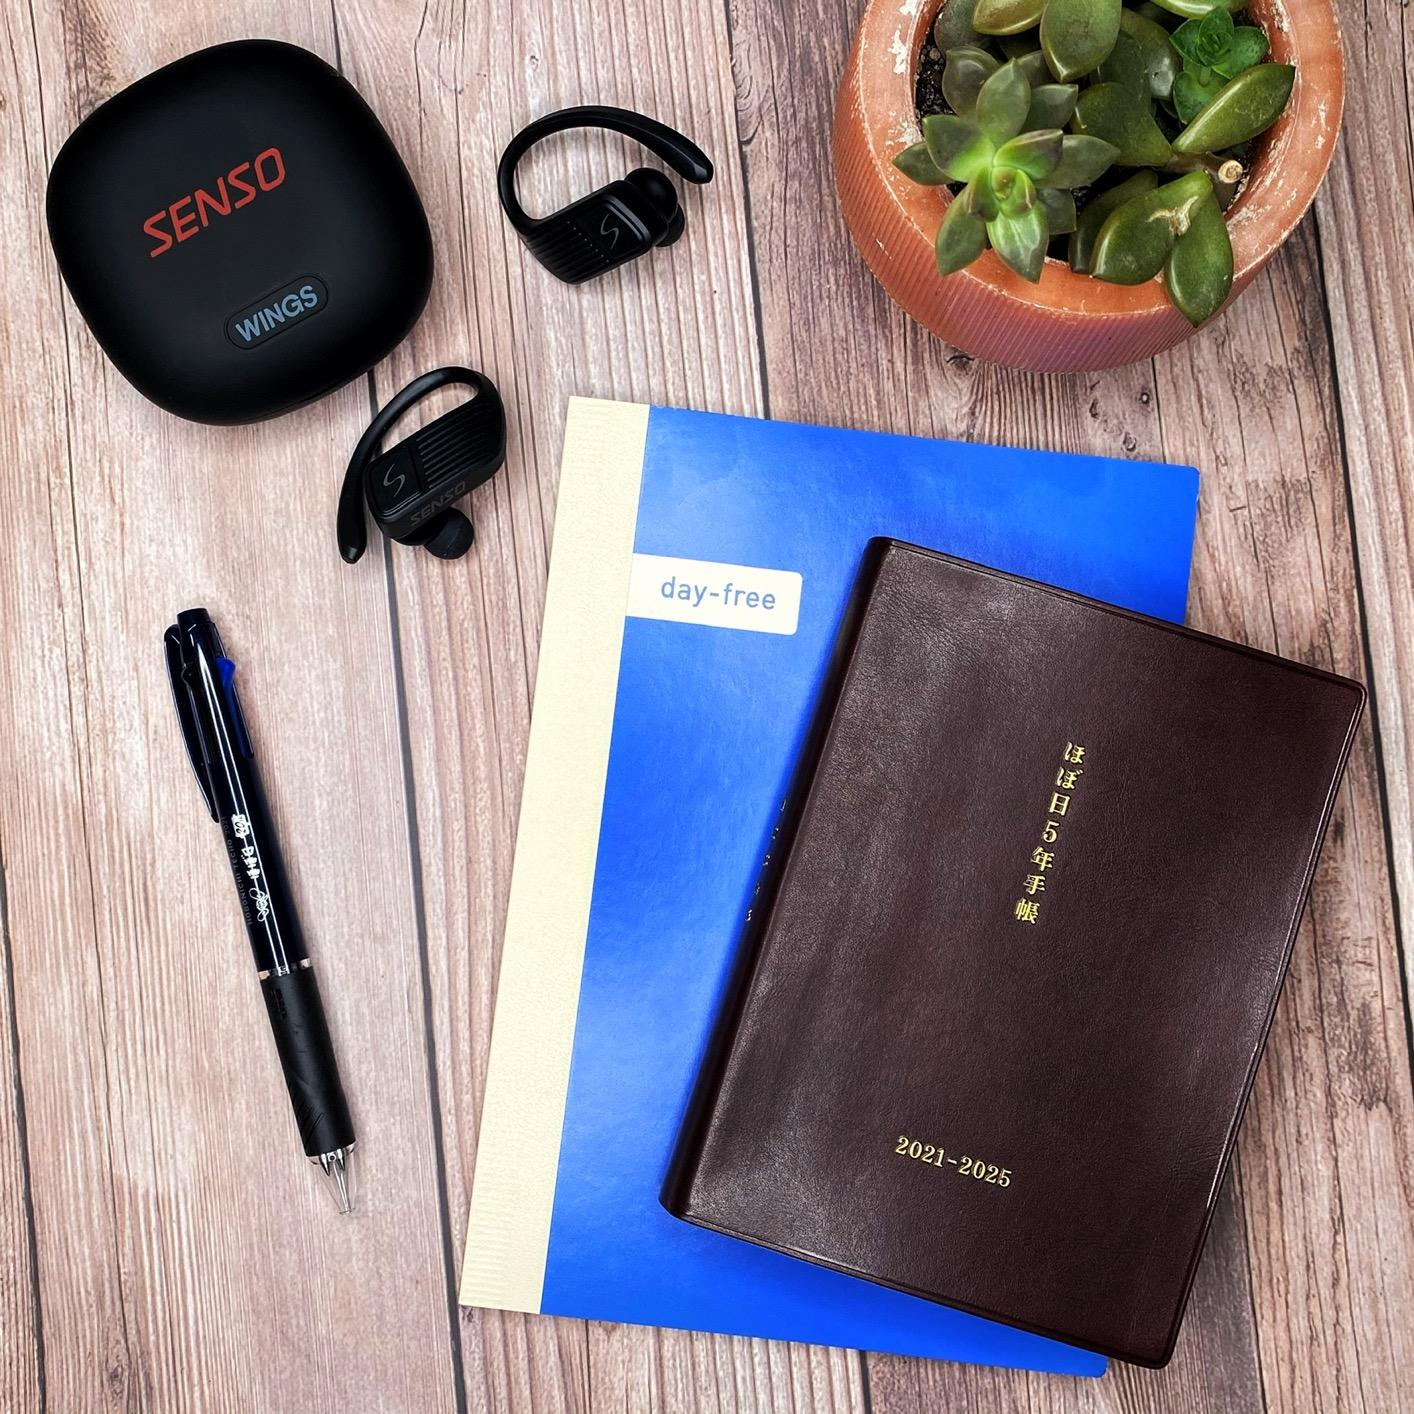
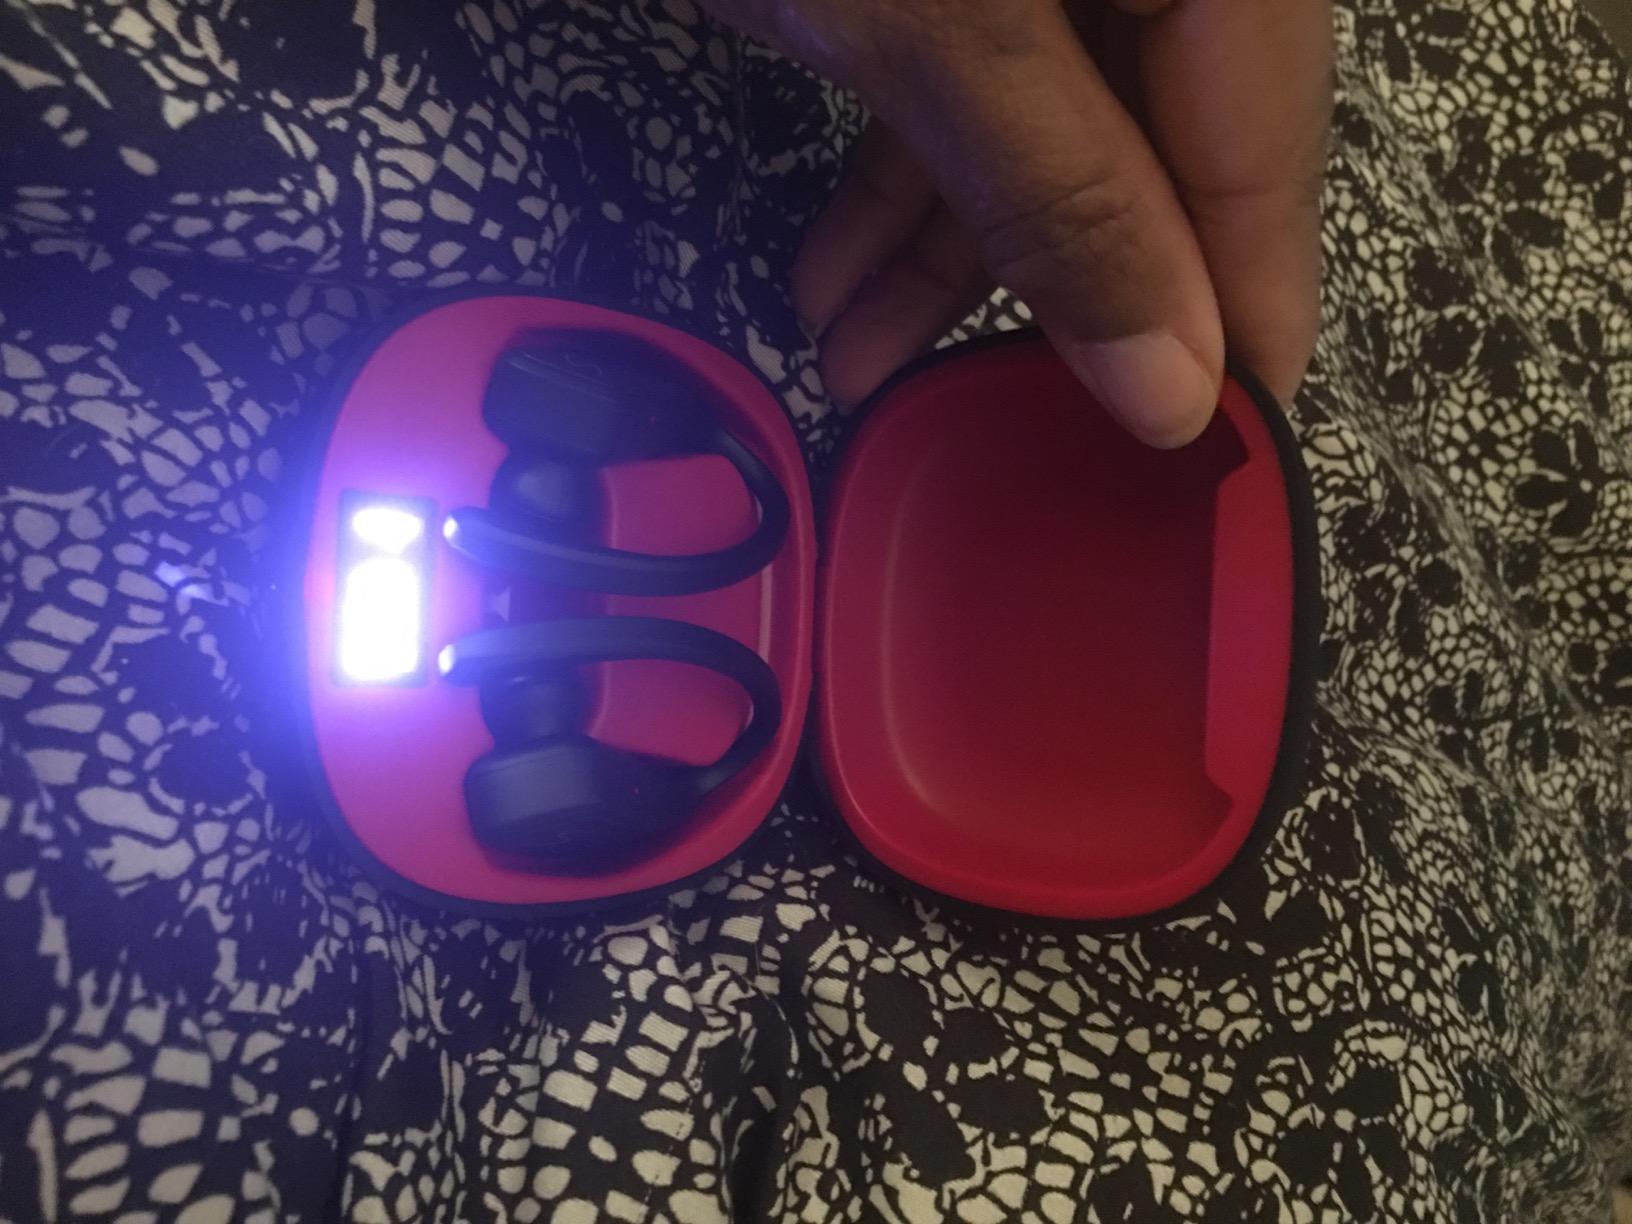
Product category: earbuds
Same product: yes